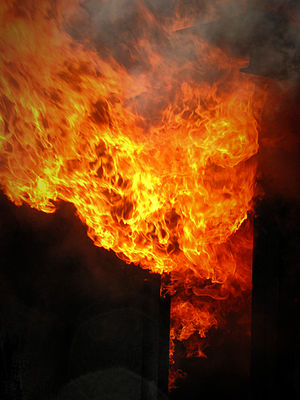
Brand
Kontrolleret brand ved en øvelse på Nordjysk Brand- og Redningsskole.
Ved en brand eller ildebrand forstås almindeligvis, at en bygning, en bil, et skovområde eller lignende omspændes af ild/flammer. Normalt er der tale om en ukontrolleret tilstand med skadelige virkninger til følge. En brand er en kemisk proces, hvorved et brændbart stof reagerer med med luftens ilt under varmeudvikling.